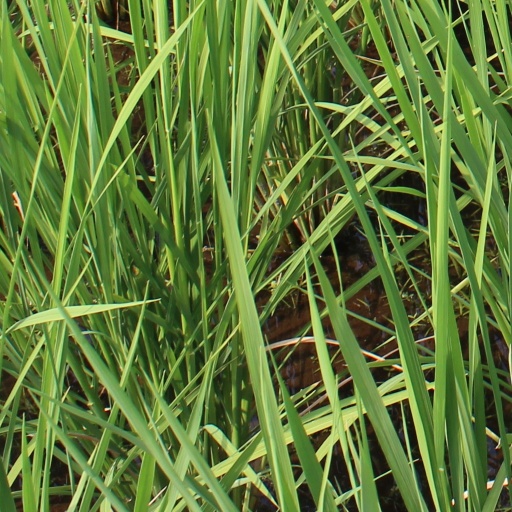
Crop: rice